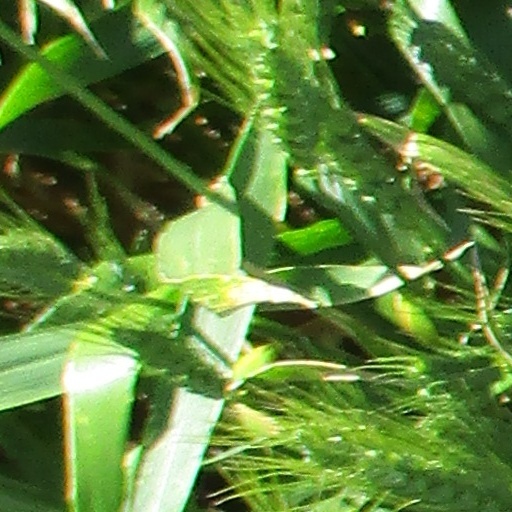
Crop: wheat